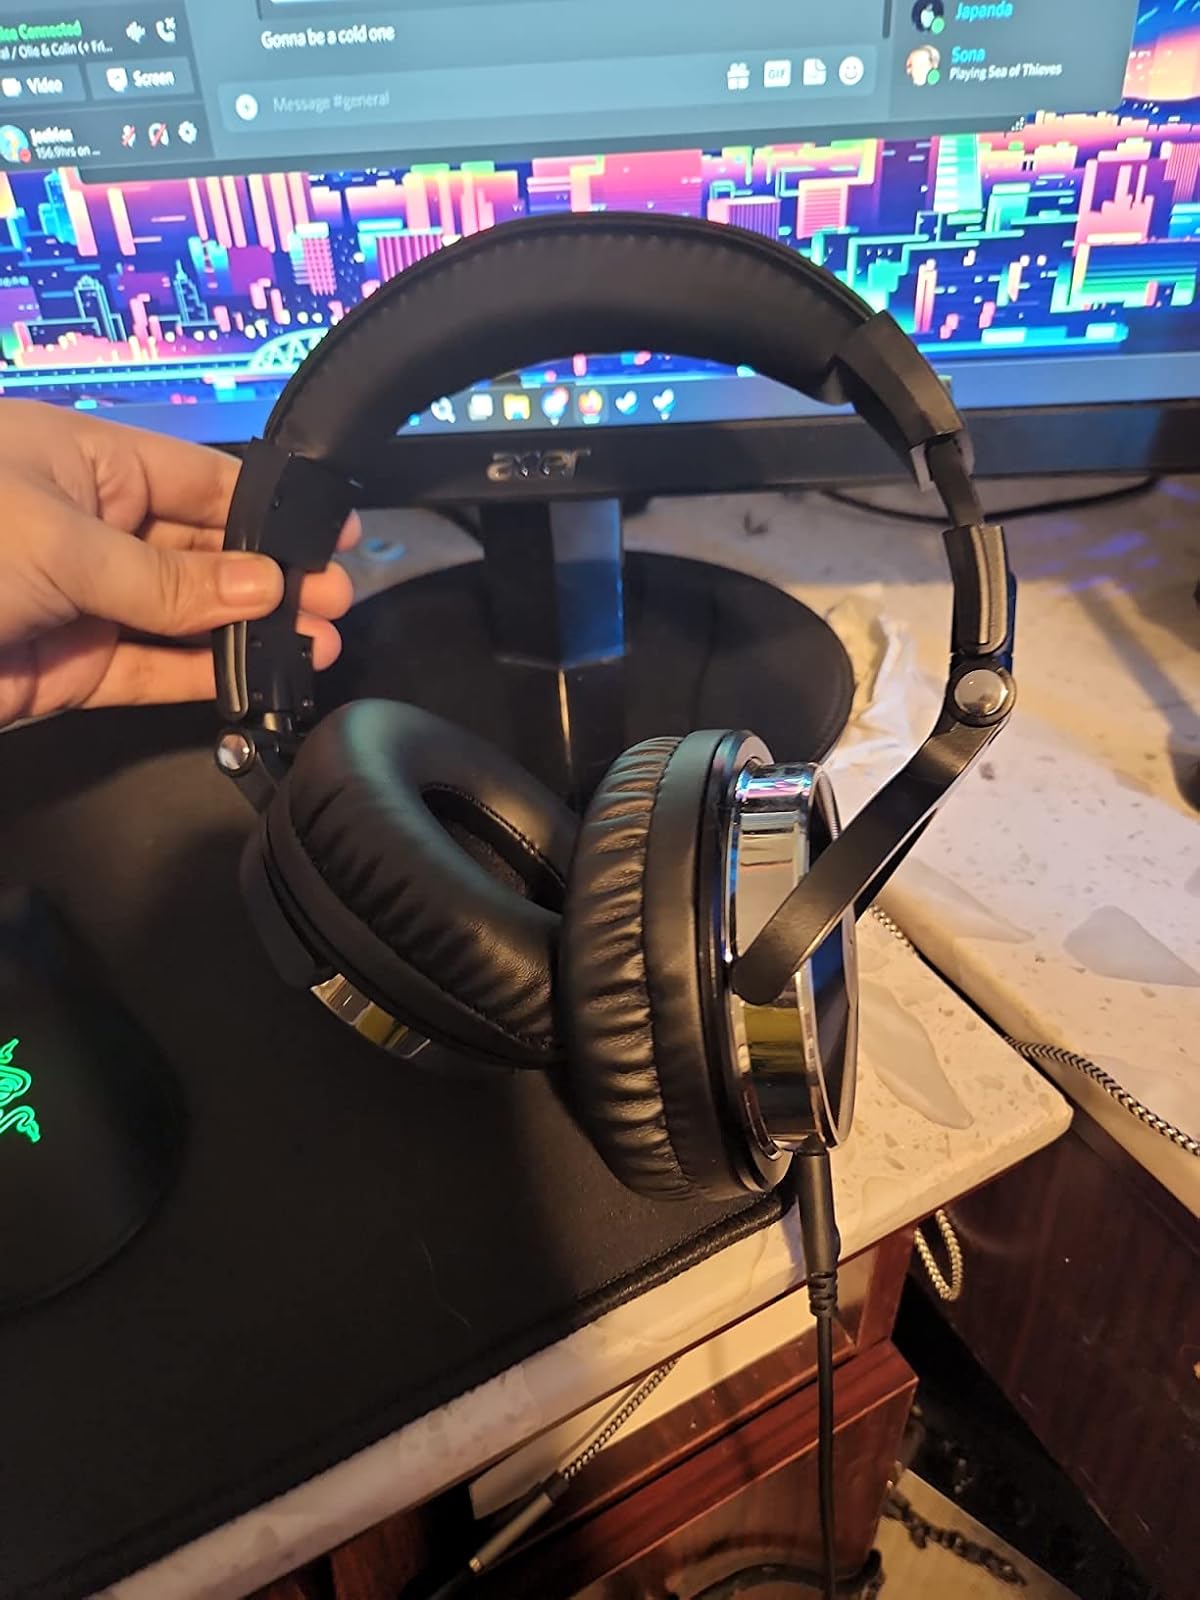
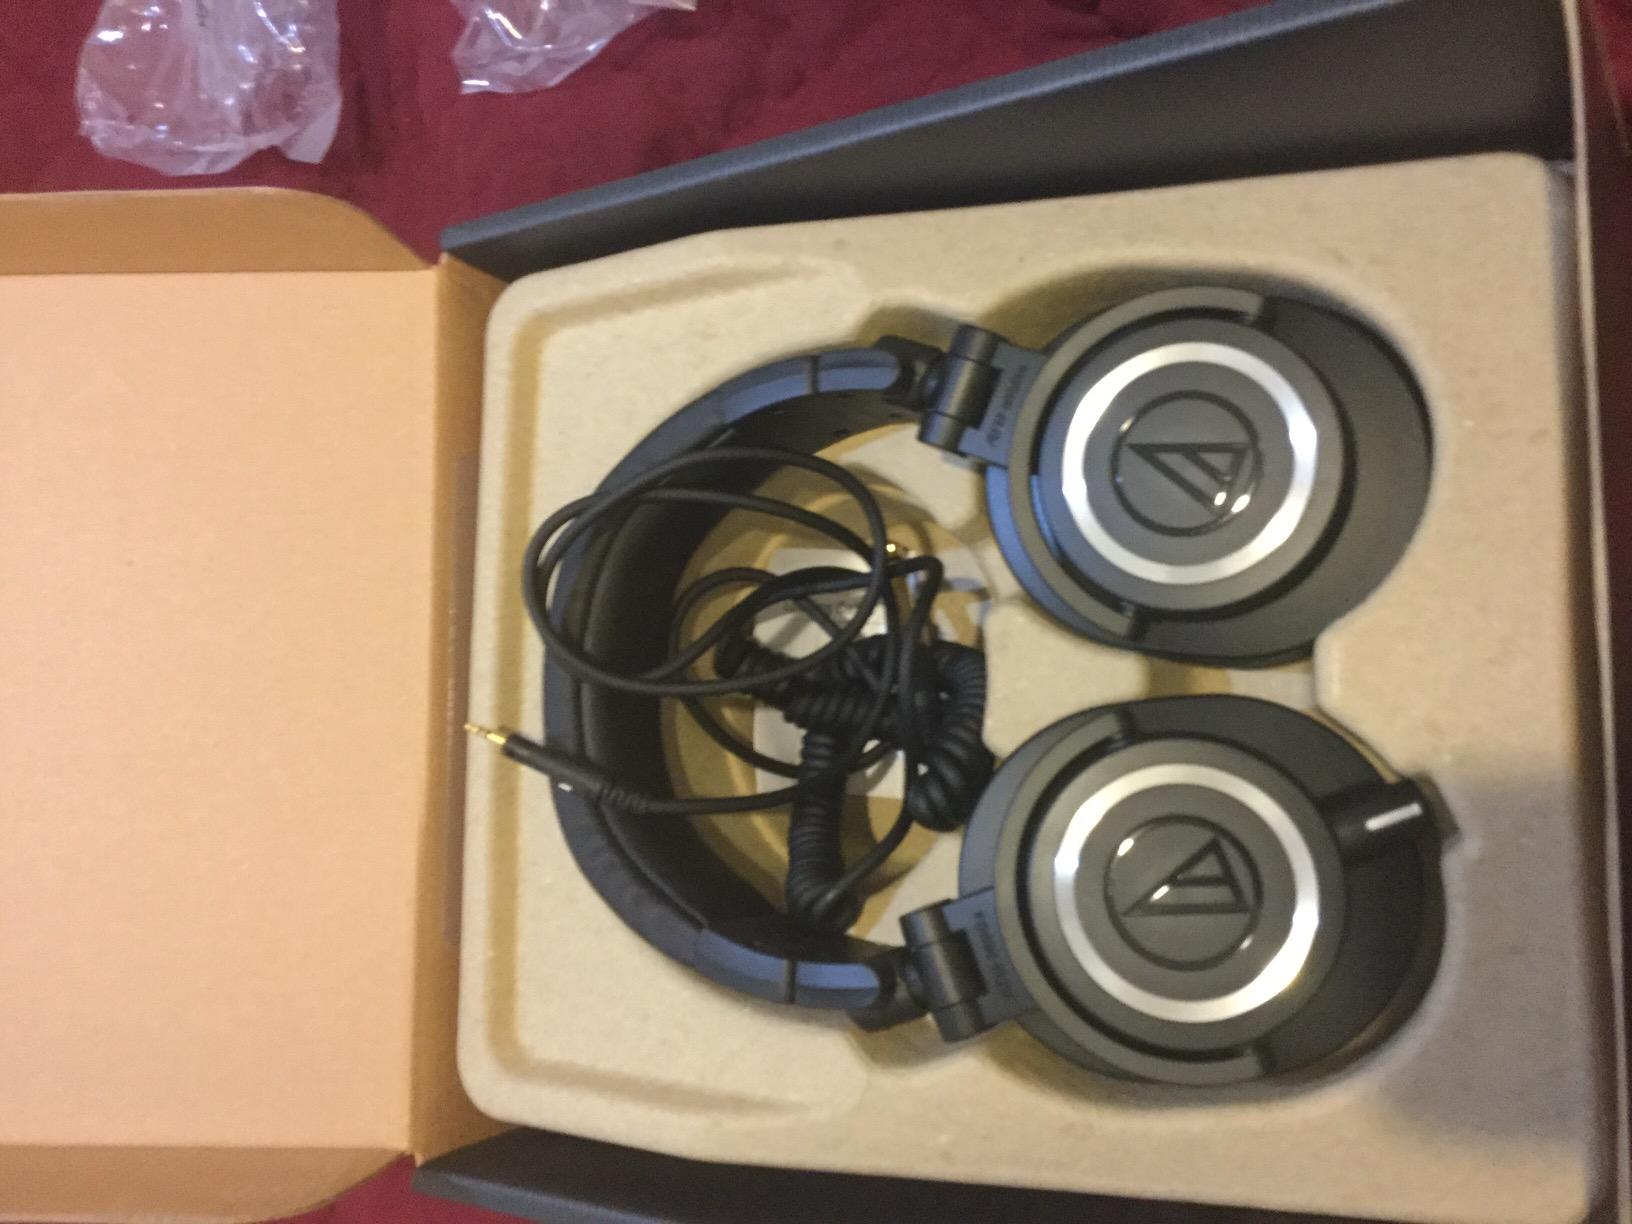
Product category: headphones
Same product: no